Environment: real
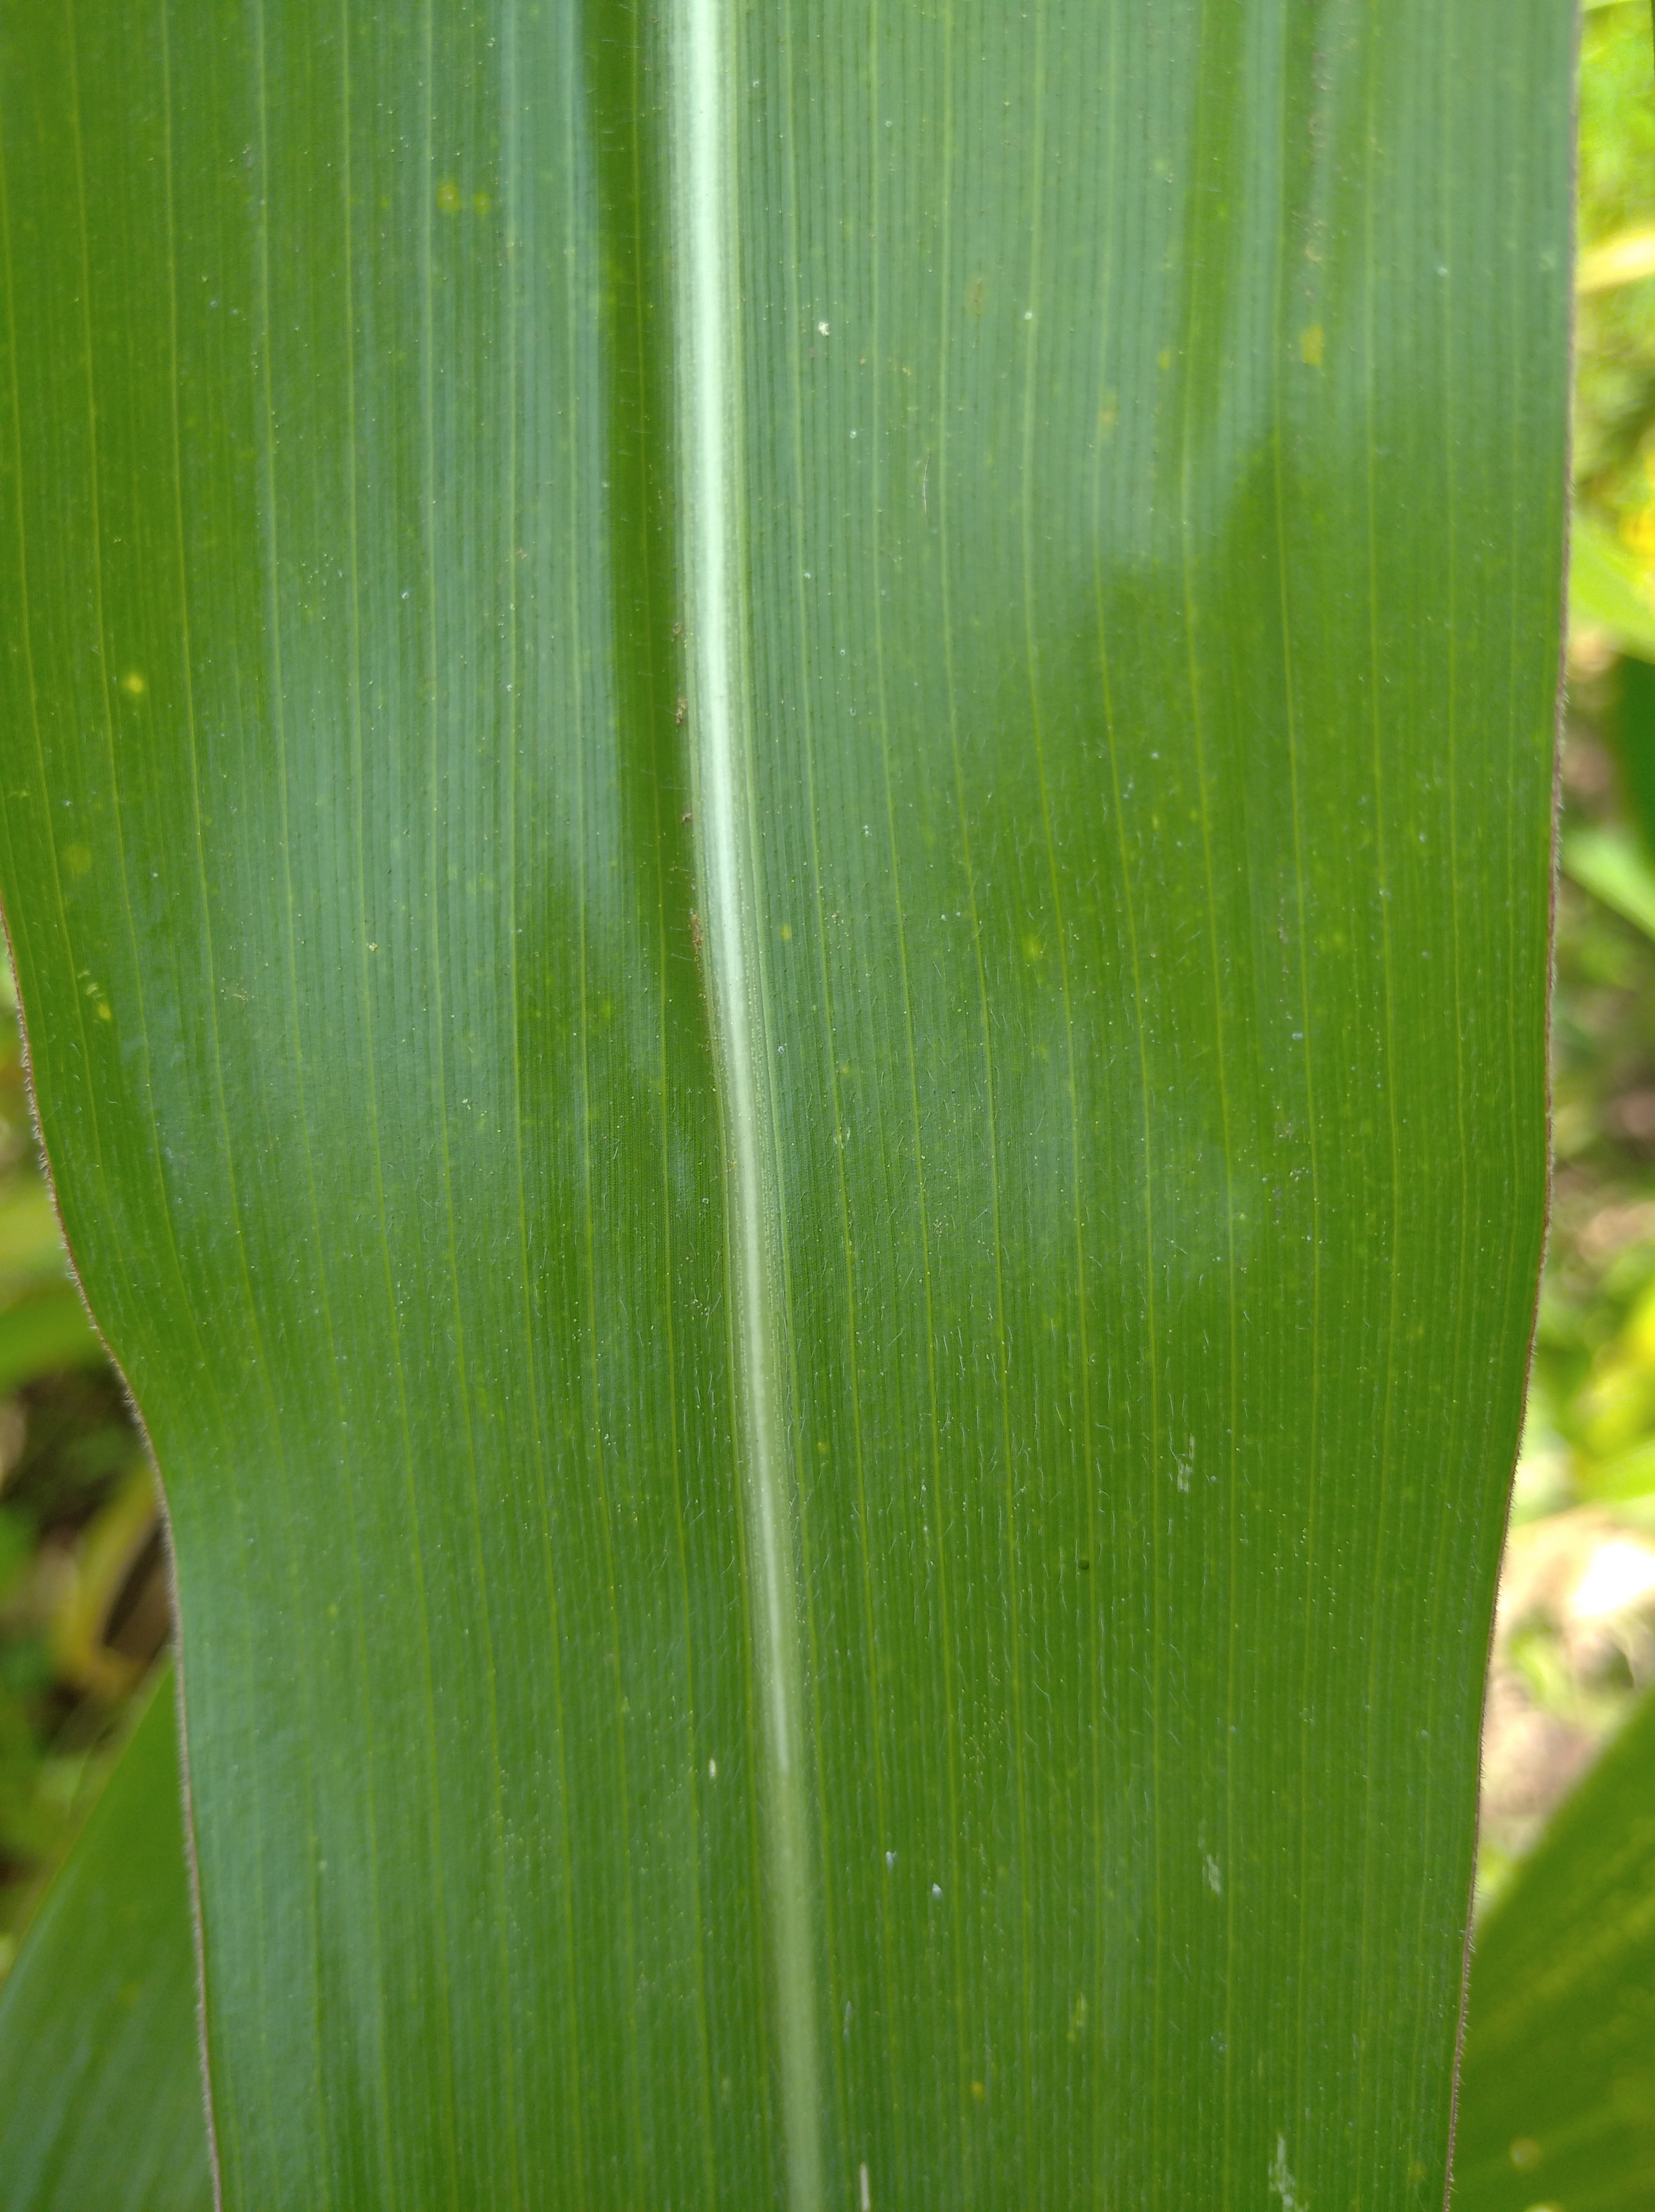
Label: healthy